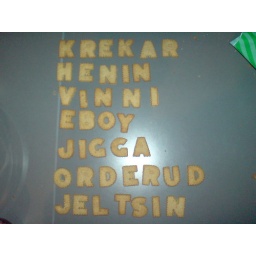
Sadly, no-one in the office recognized the world's best female tennis player.